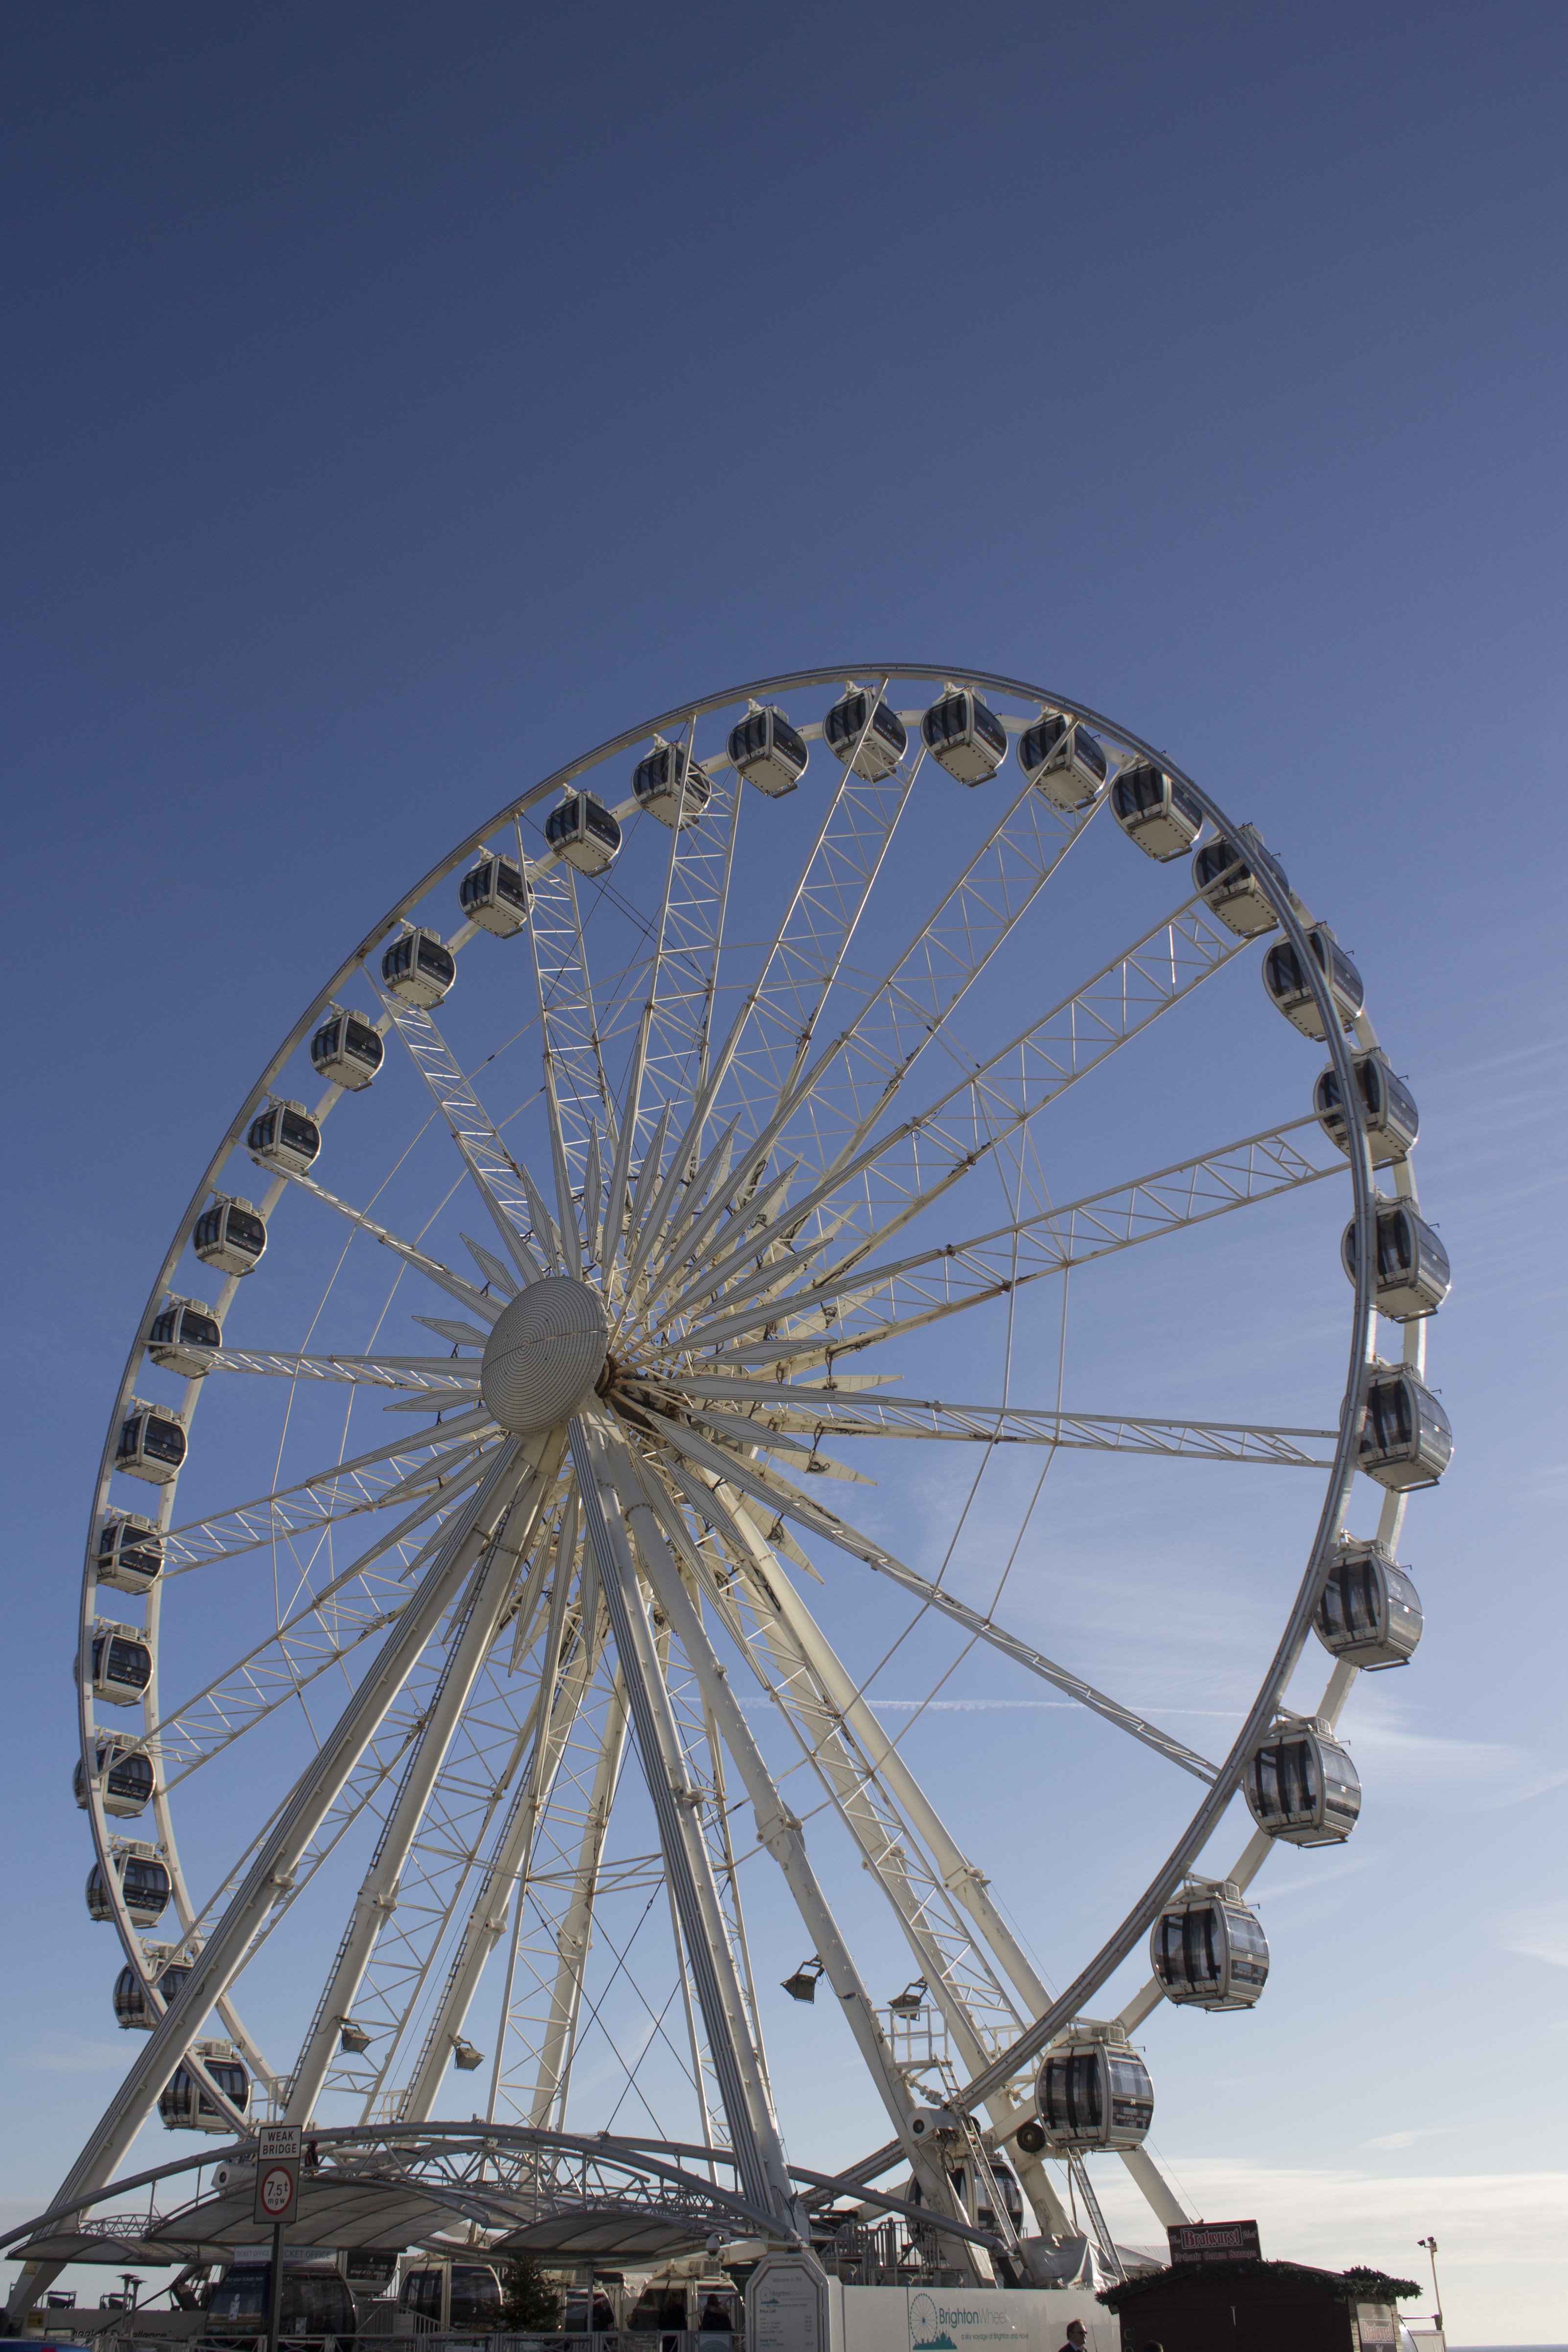
beach, sea, coast, architecture, structure, wheel, city, pier, coastline, recreation, seaside, europe, ferris wheel, landmark, attraction, tourism, uk, england, british, big, britain, tourist attraction, sussex, brighton, seafront, outdoor recreation, geographical feature